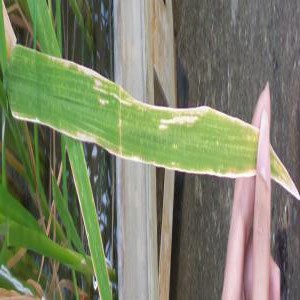
Disease: Bacterialblight